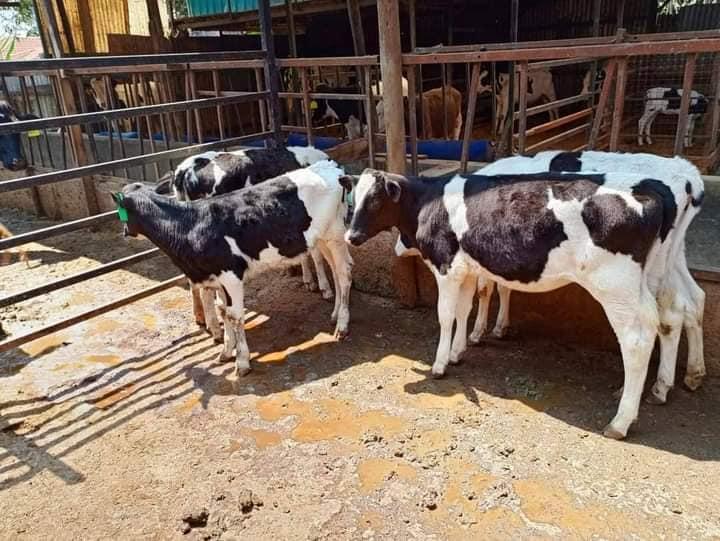
Hili ni kundi la ndama waliopo ndani ya zizi la wazi wakiwa kwenye ardhi ya udongo na wamezungukwa na uzio wa chuma. Ndama Hao wana rangi ya nyeupe na nyeusi aina maarufu ya ng'ombe wa maziwa na mmoja wao ana alama ya kijani kwenye sikio lake.